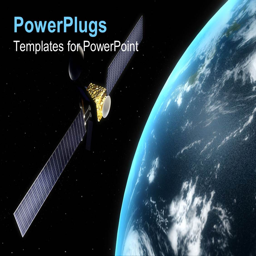
powerpoint template displaying satellite in orbit rotating round the earth in space